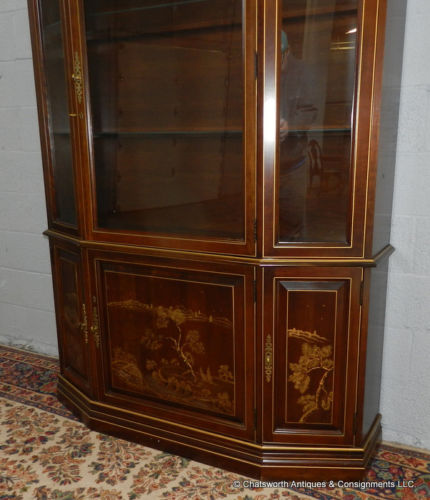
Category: cabinet